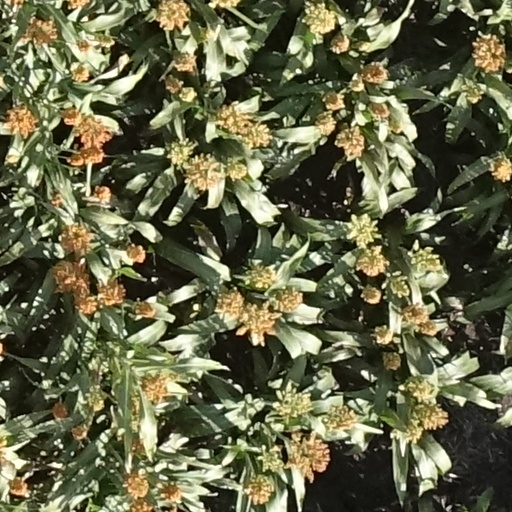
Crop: sorghum